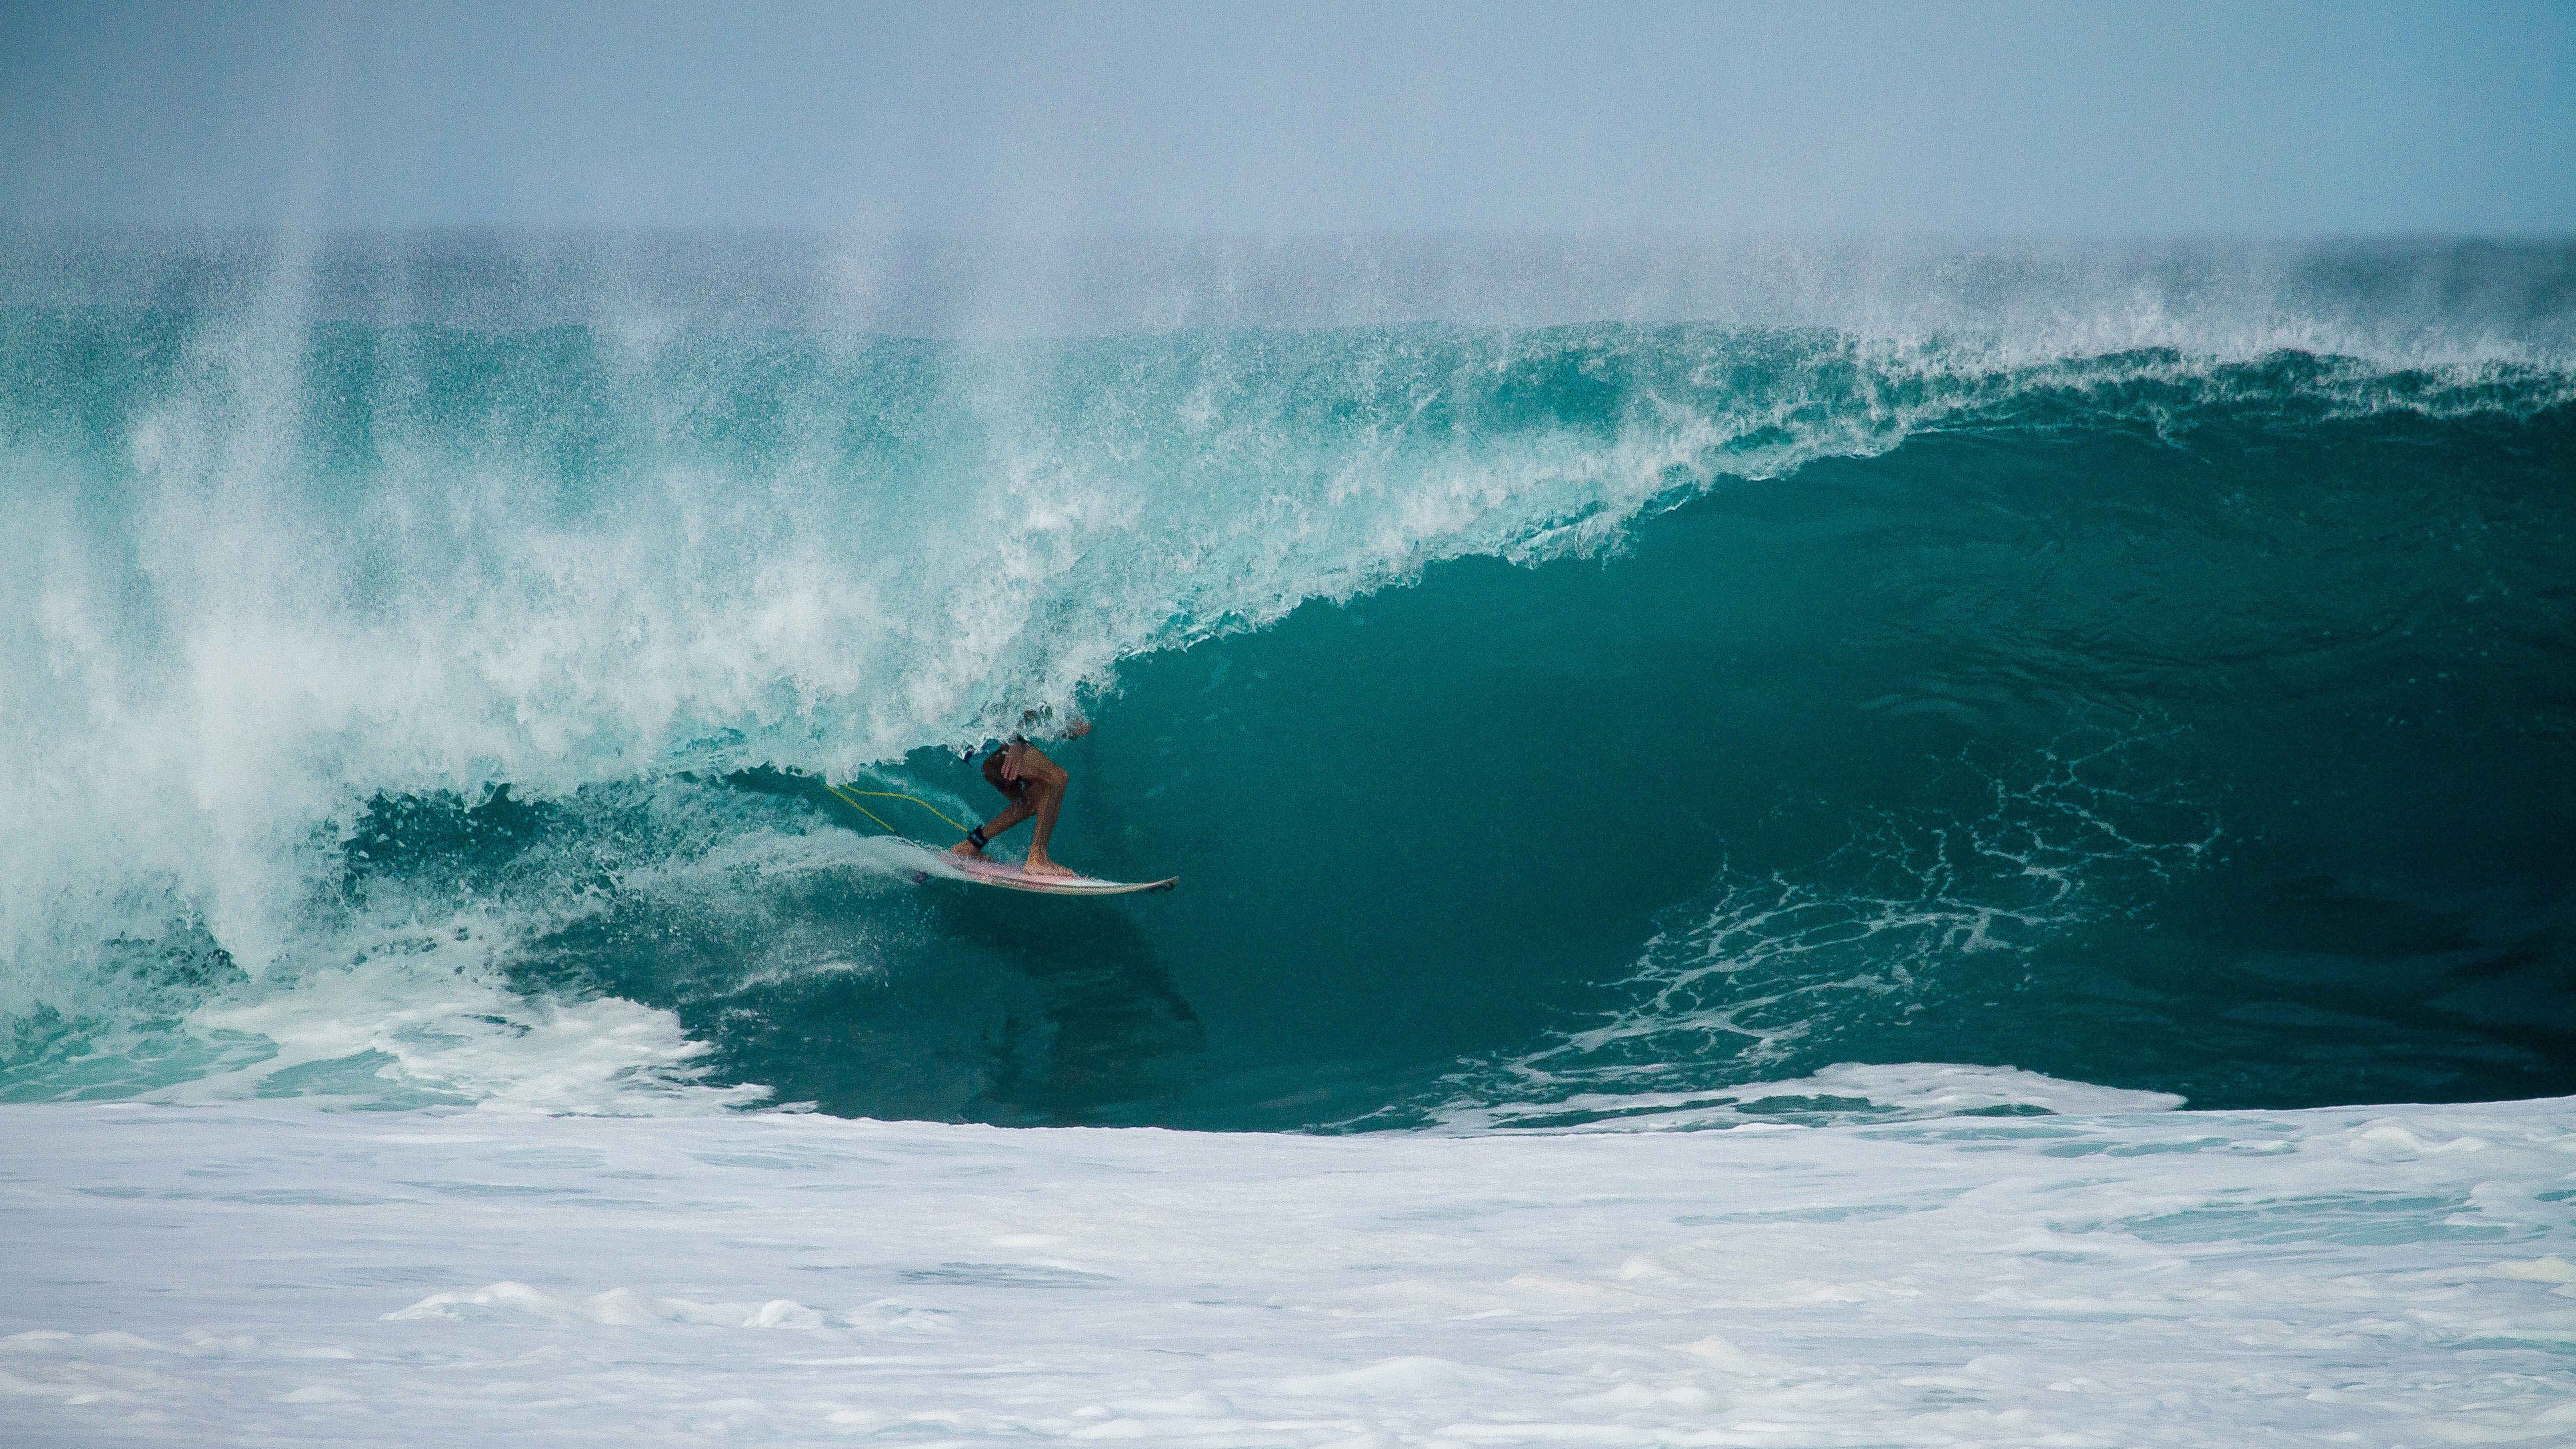
man, sea, water, nature, ocean, board, sport, wave, wet, summer, surfer, male, surf, surfing, spray, action, surfboard, extreme sport, activity, waves, fun, sports, active, water sport, wind wave, boardsport, surfing equipment and supplies, surface water sports, individual sports, bodyboarding